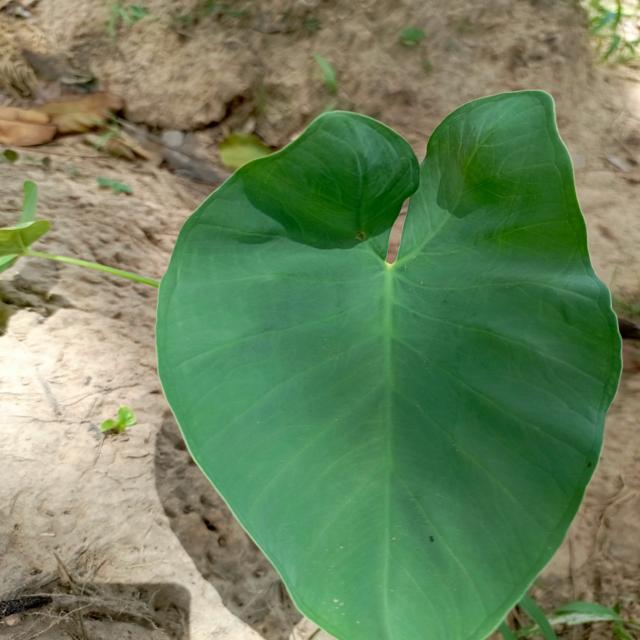
Label: Healthy